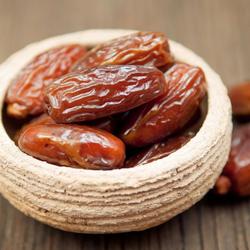
Label: Dates